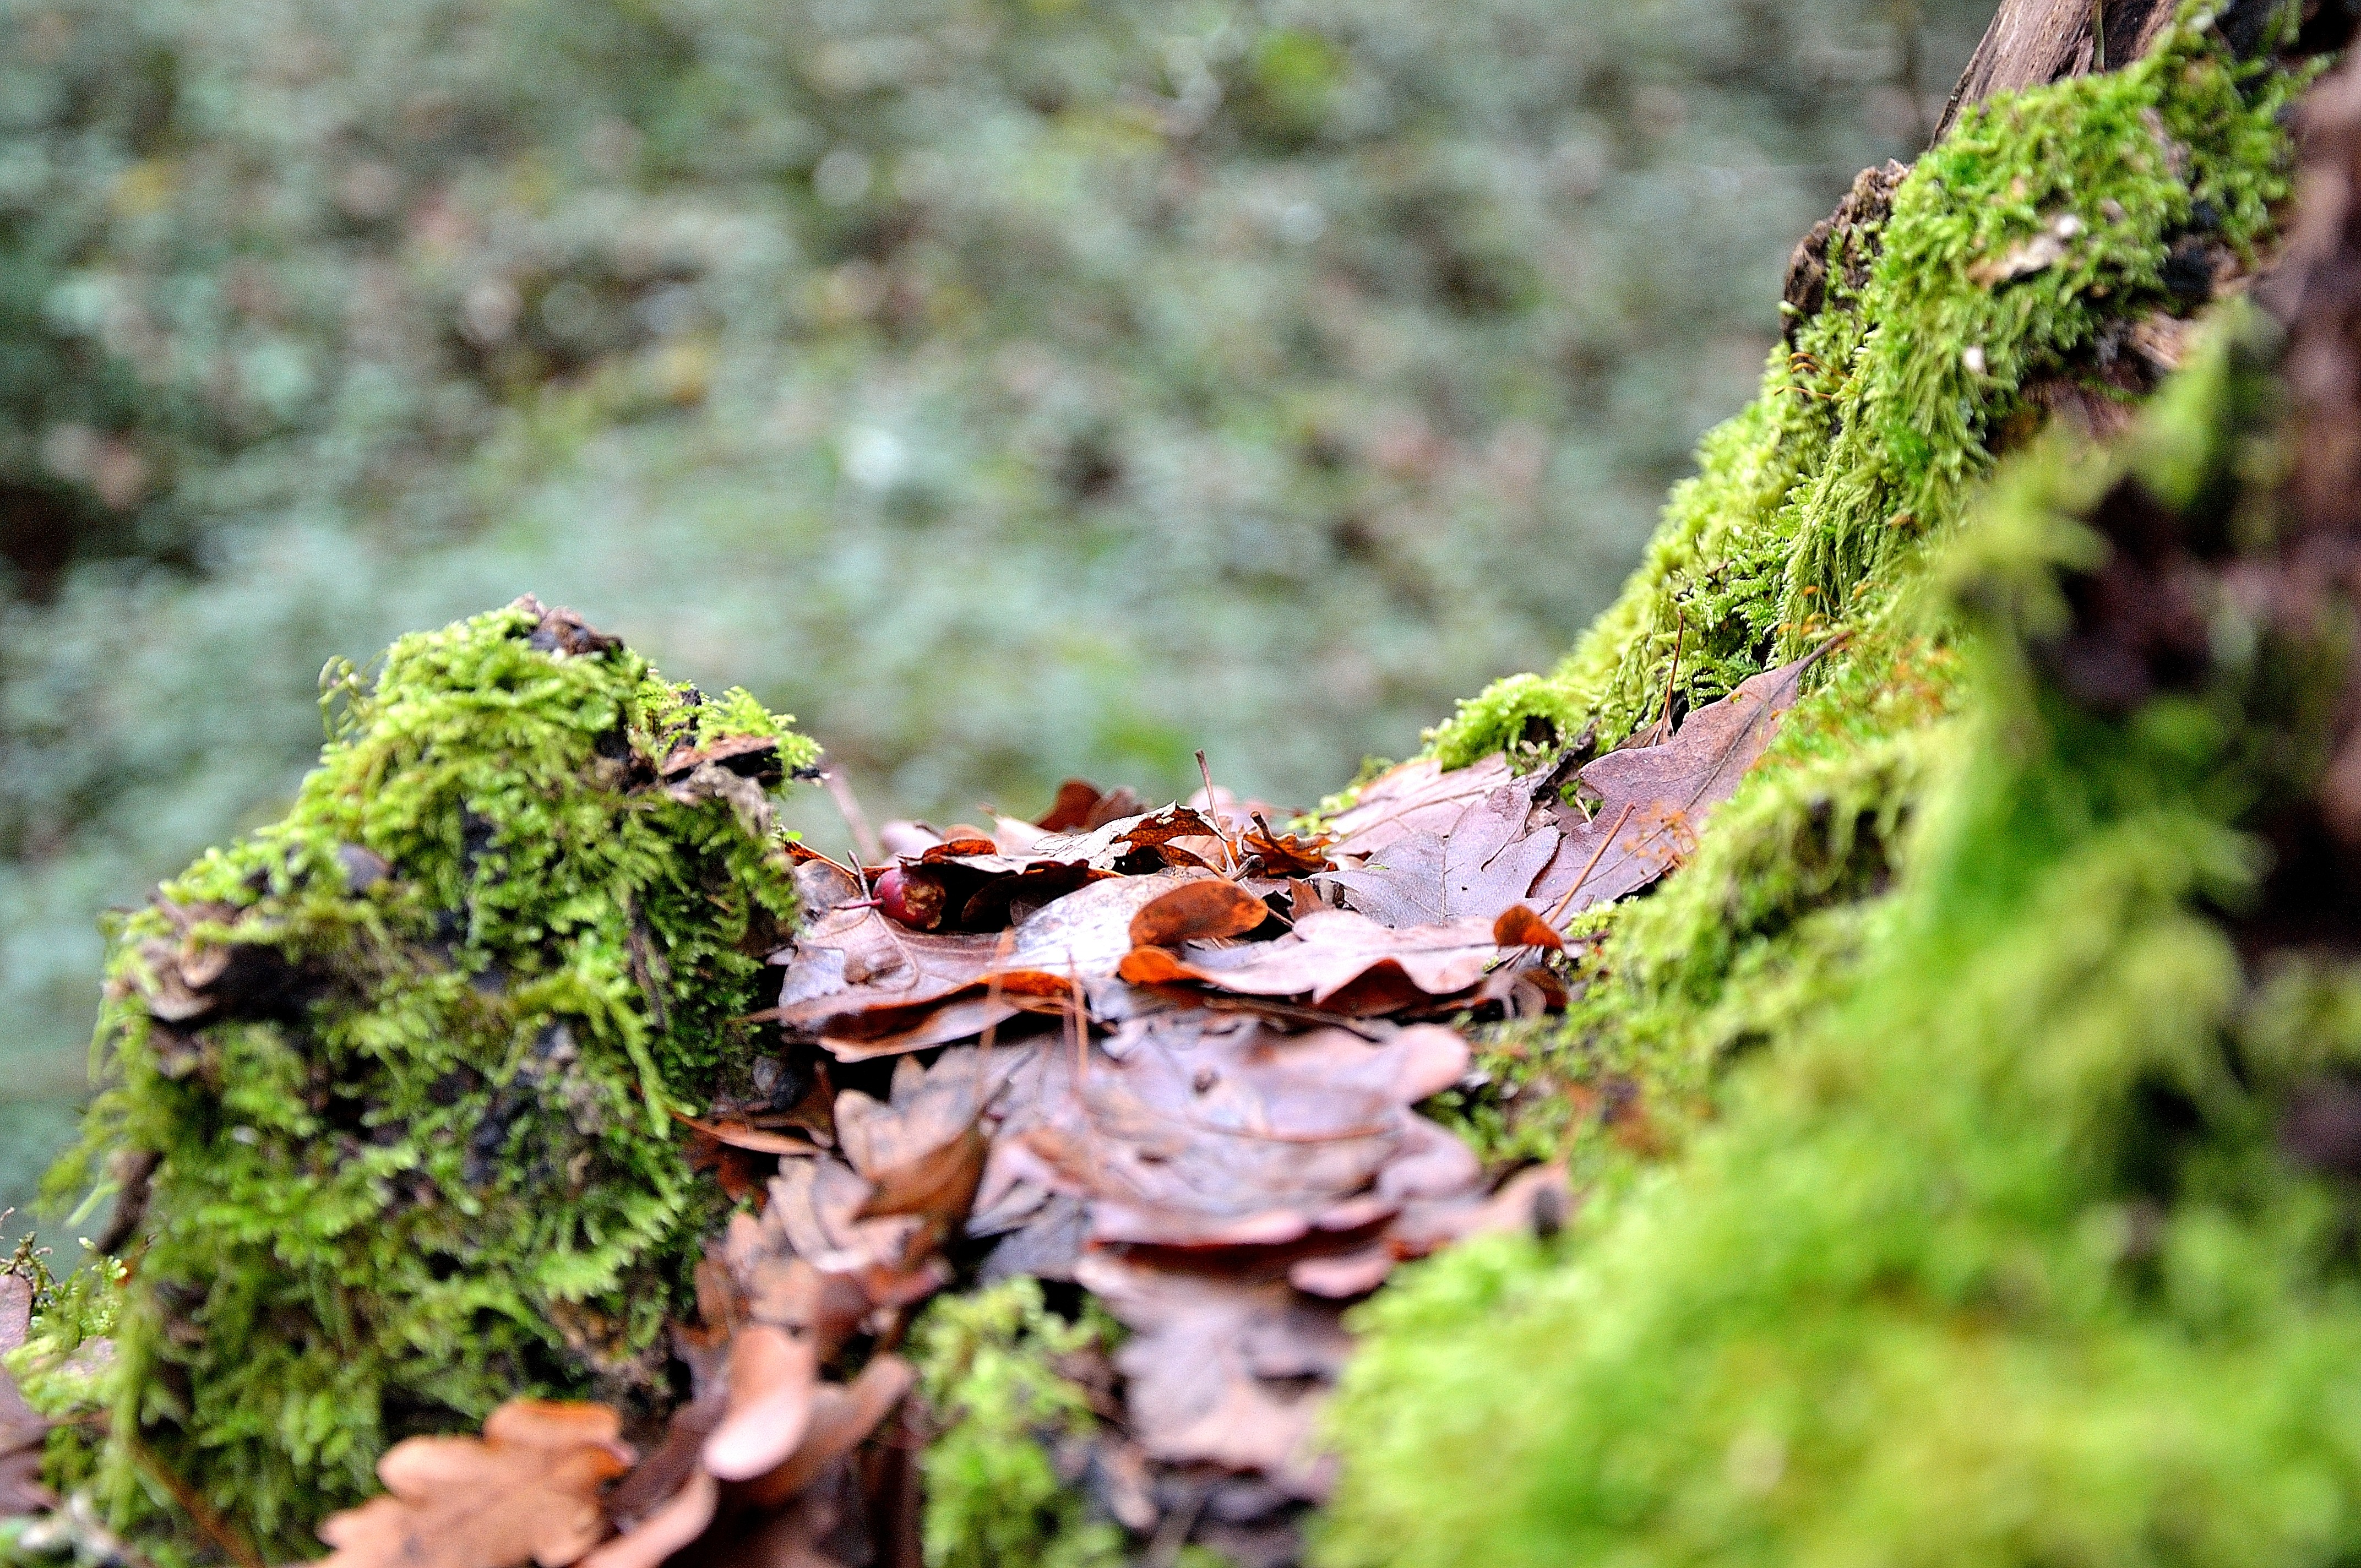
tree, nature, forest, branch, leaf, flower, trunk, moss, green, jungle, autumn, soil, mushroom, flora, tree trunk, fungus, rainforest, woodland, habitat, macro photography, natural environment, woody plant, non vascular land plant